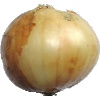
Label: Onion White 1